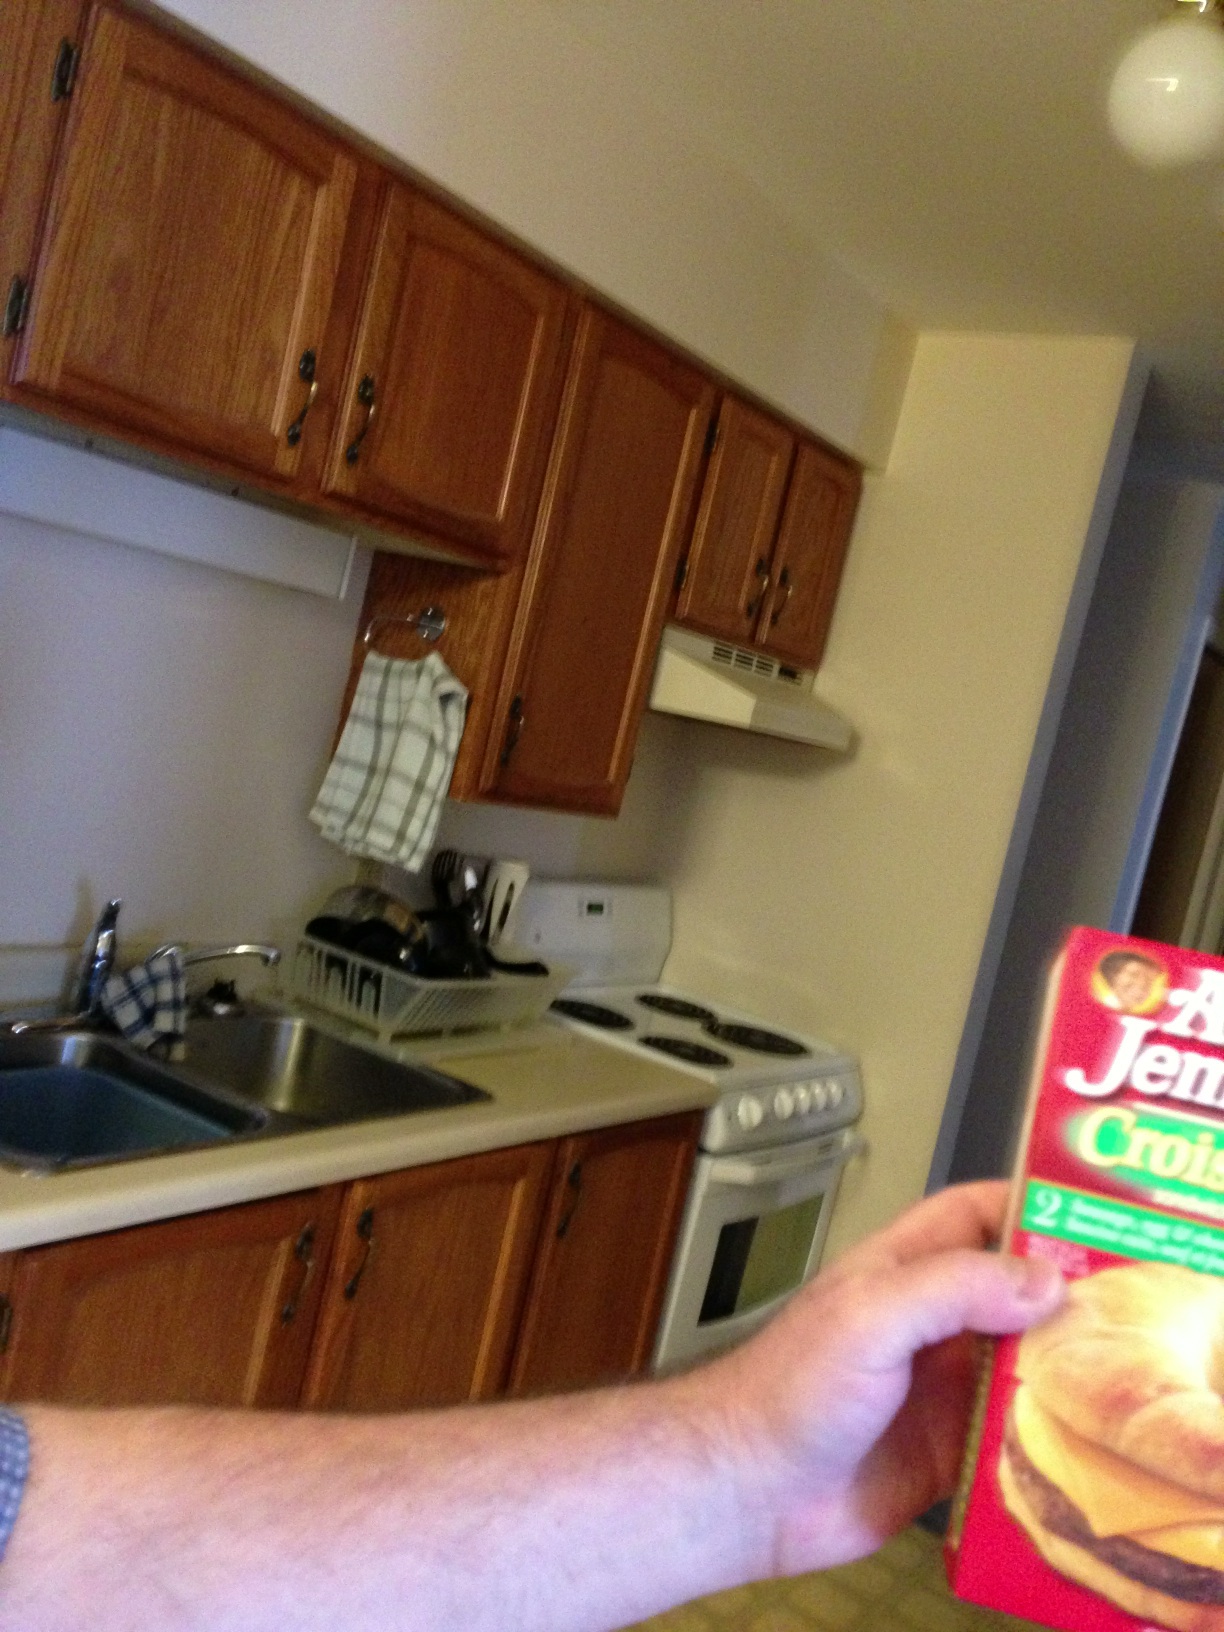Question: What are the cooking instructions?
Answer: unanswerable